Ioannis Metaxas

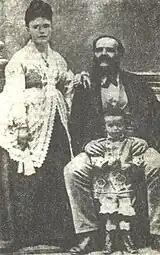
Metaxas as a child with his parents

Ioannis Metaxas was born in Ithaca in 1871. His family was inscribed in the "Libro d'Oro" of the Ionian islands, previously a Venetian possession, while its roots originated in the Byzantine nobility. The Metaxas family were entered into the "Libro d'Oro" in the 17th century. Metaxas was very proud of his aristocratic family, observing that many ancestors of ordinary Greeks were not notable enough to be included in the "Libro d'Oro".